George E. Gorman

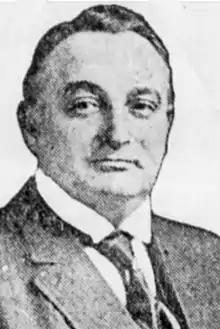
Harris and Ewing photo. "The Moore Messenger" (Moore, OK), July 31, 1913.

George Edmund Gorman (April 13, 1873 – January 13, 1935) was a U.S. Representative from Illinois.